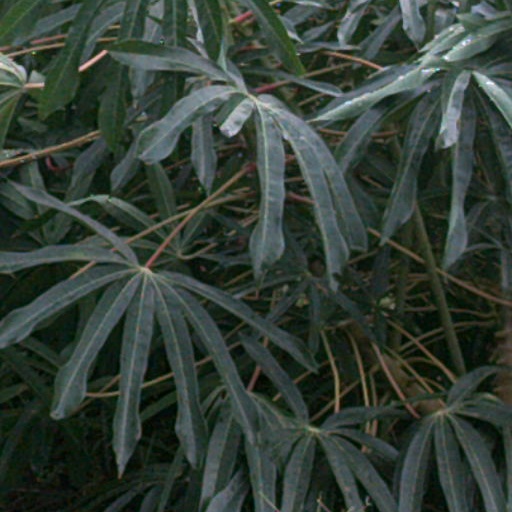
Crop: cassava